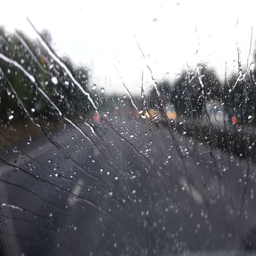
rain drops run up the windscreen of a car moving at speed down the motorway